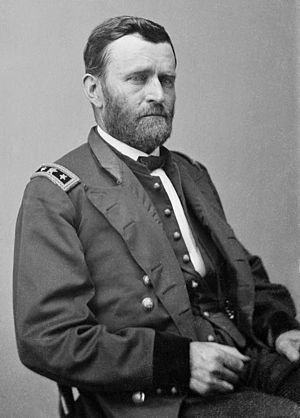
Slaget ved Appomattox Station / Baggrund
Lt. Gen. Ulysses S. Grant
Slaget ved Appomattox Station blev udkæmpet den 8. april 1865 under Appomattox felttoget i den amerikanske borgerkrig. Generalmajor i Unionen George Armstrong Custers kavaleri, som var på vej til Appomattox Station, stødte sammen med reserveartilleriet fra Konføderationens tredje korps af Army of Northern Virginia, som var under kommando af oberst Lindsay Walker.